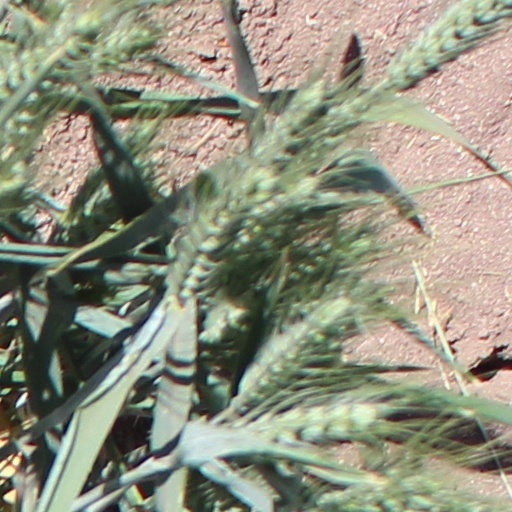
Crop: wheat